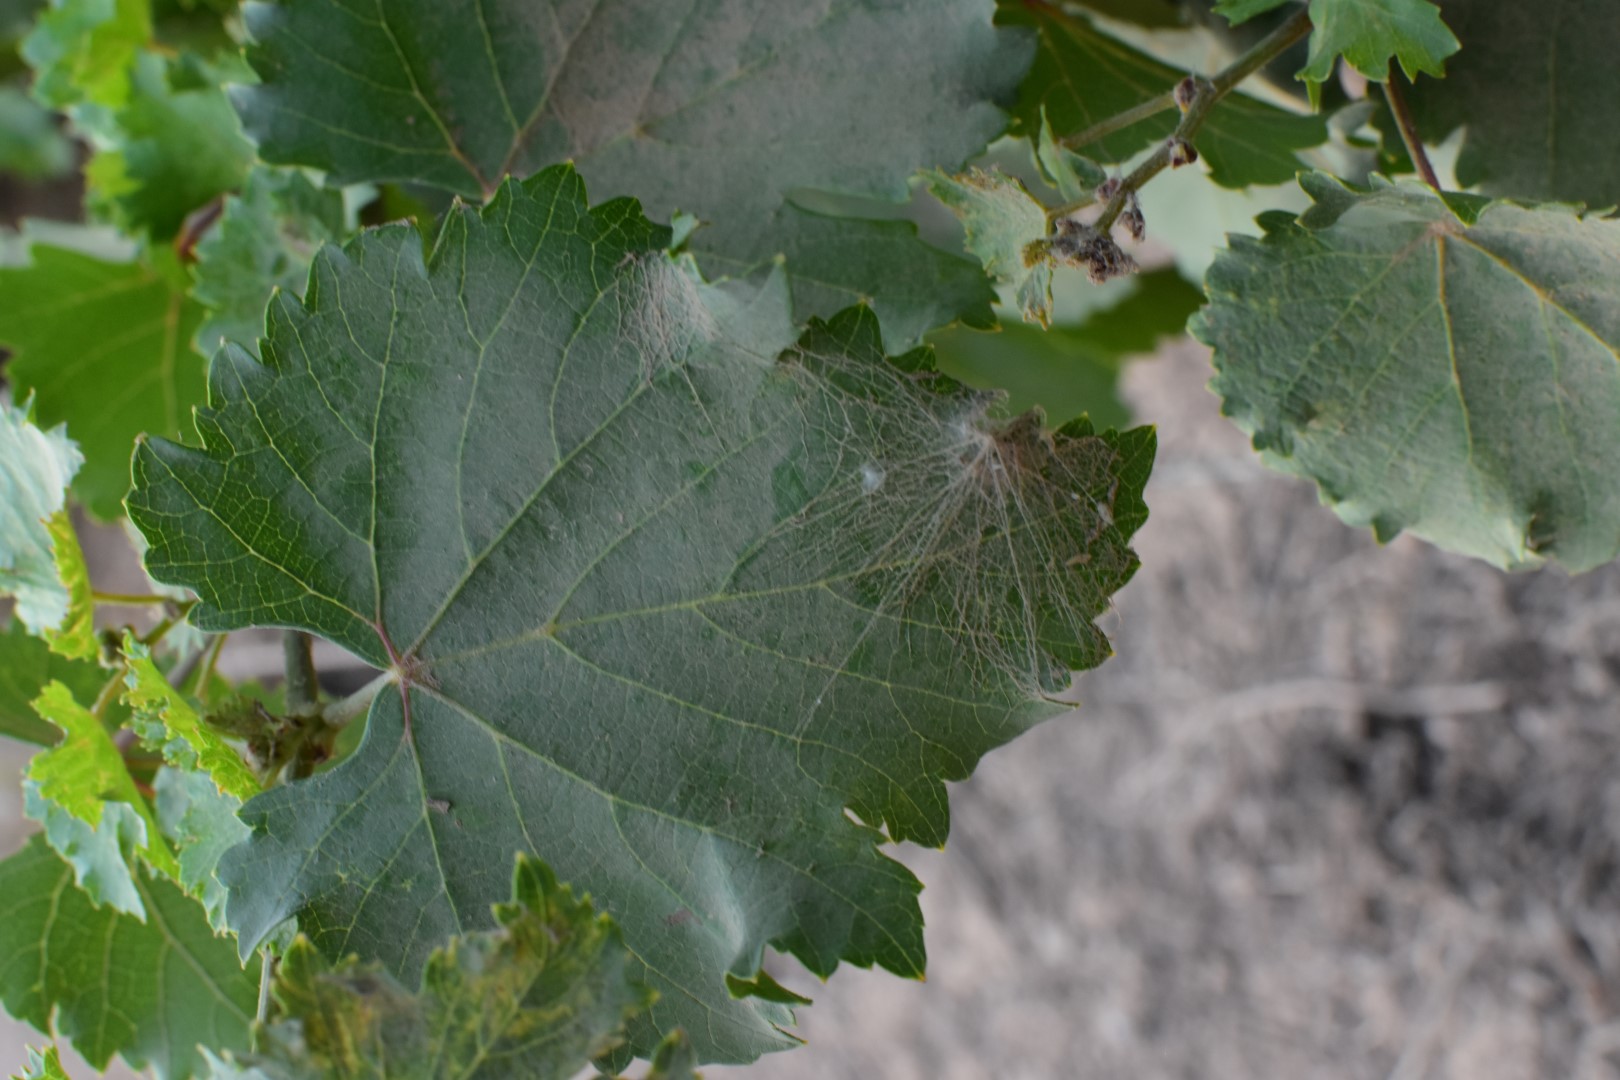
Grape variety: Kamali